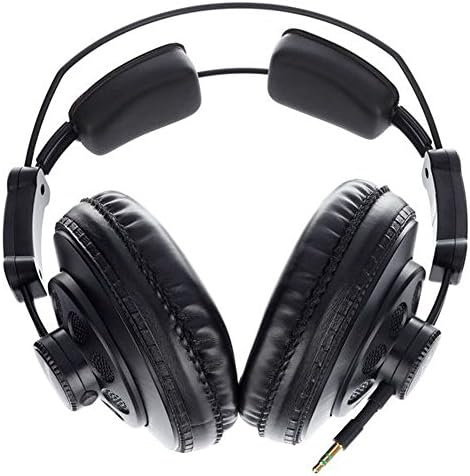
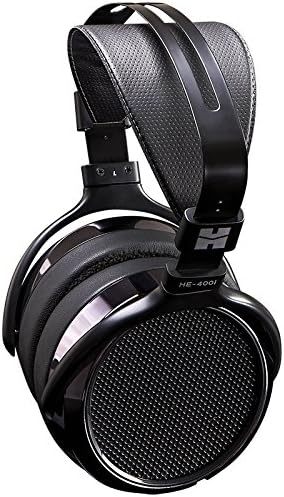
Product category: headphones
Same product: no